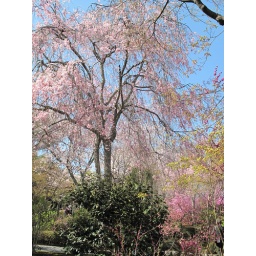
must see this in person to fully appreciate the beauty and grace of this tree